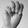
ASL letter: M